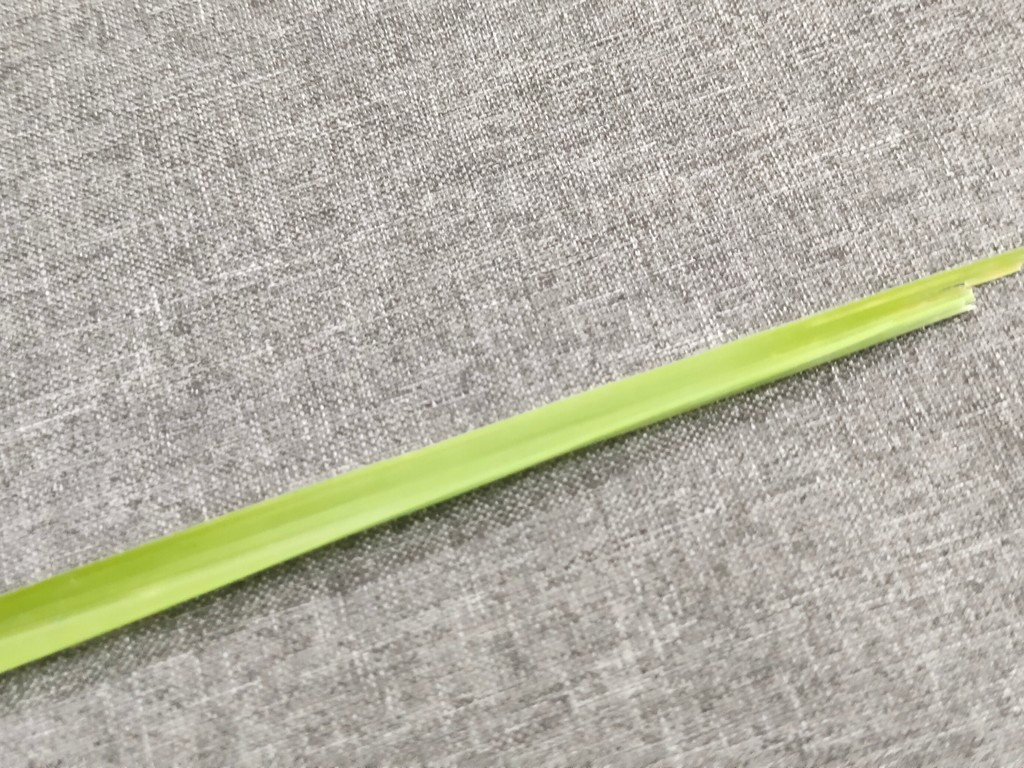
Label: Healthy